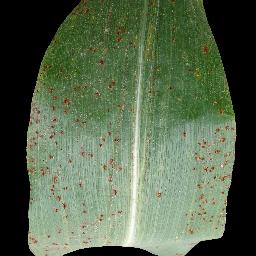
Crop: corn
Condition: (maize)_common_rust